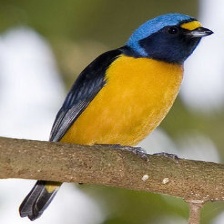
Species: ANTILLEAN EUPHONIA
Scientific name: EUPHONIA MUSICA